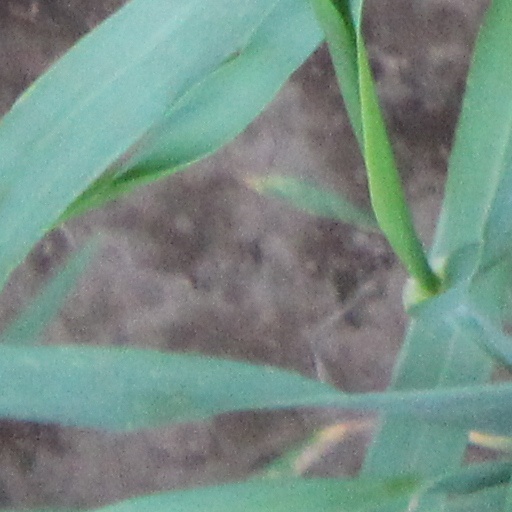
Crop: wheat